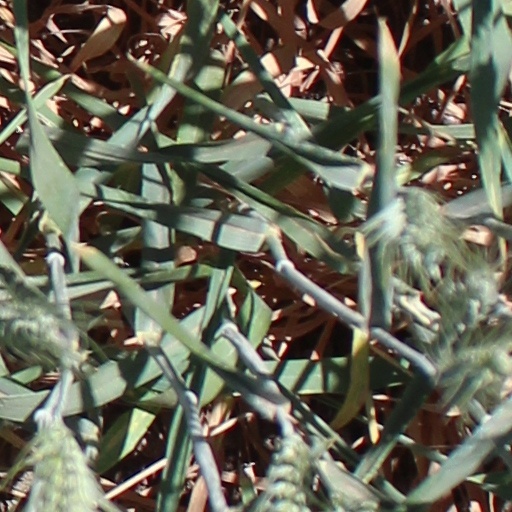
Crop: wheat